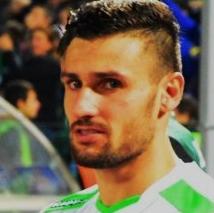
Age: 25